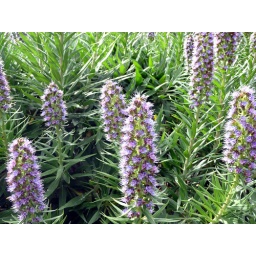
Taken during my house sitting gig in San Rafael.